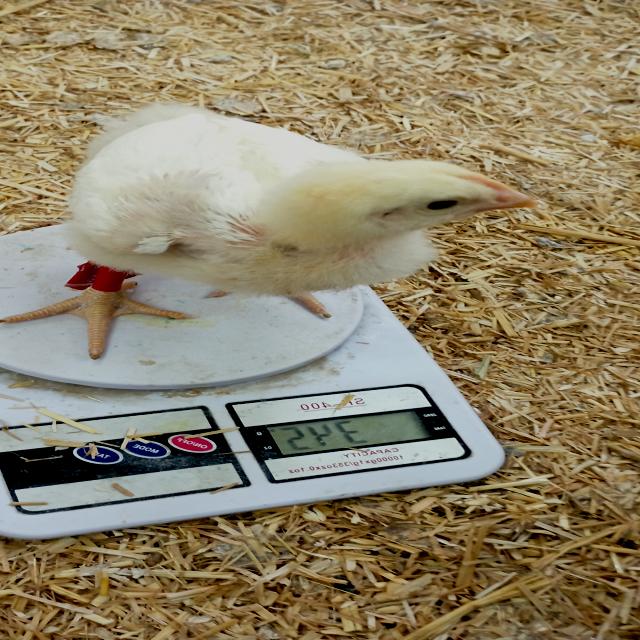
Weight: 344 g